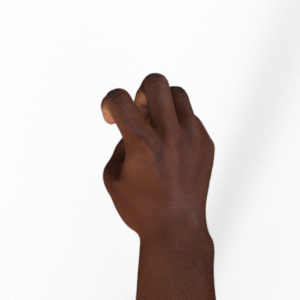
Label: rock